Lunetta Savino

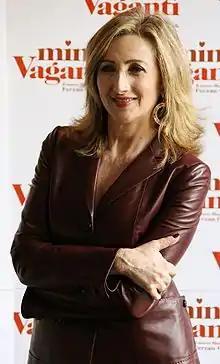
Savino in 2010

Lunetta Savino (born 2 November 1957) is an Italian theatre and movie actress. She's best known for portraying Concetta Gargiulo in Italian soap opera "Un medico in famiglia" (1998–2009). She later played lead roles in other Italian television productions such as "Il bello delle donne" (2001–2002), "Raccontami" (2006–2008), "È arrivata la felicità" (2015–2018) and "" (2021–present). Her film